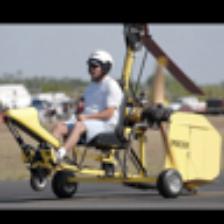
Label: NonHuman